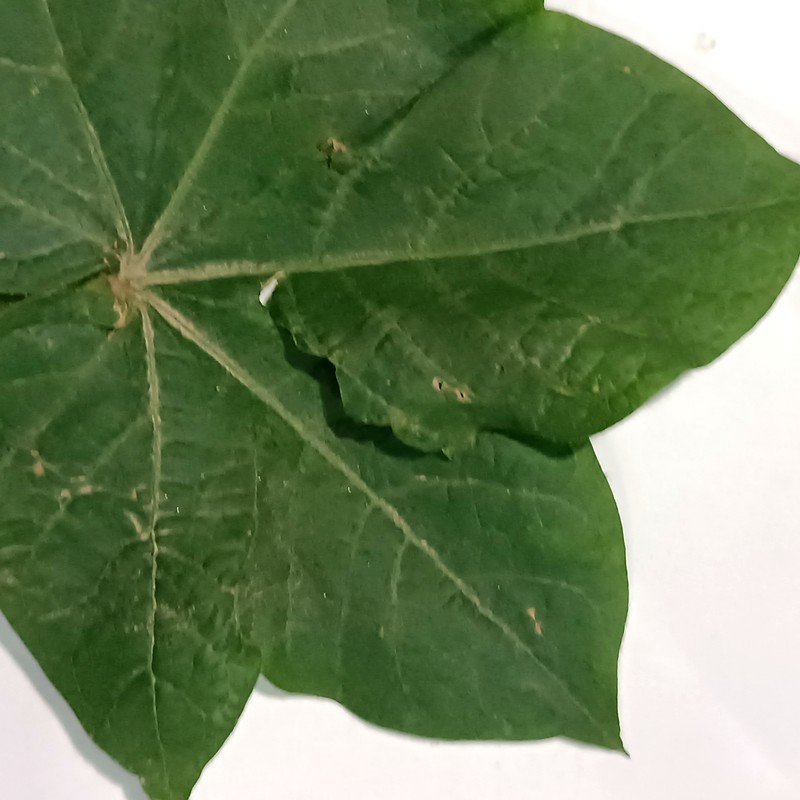
Label: Curl Virus